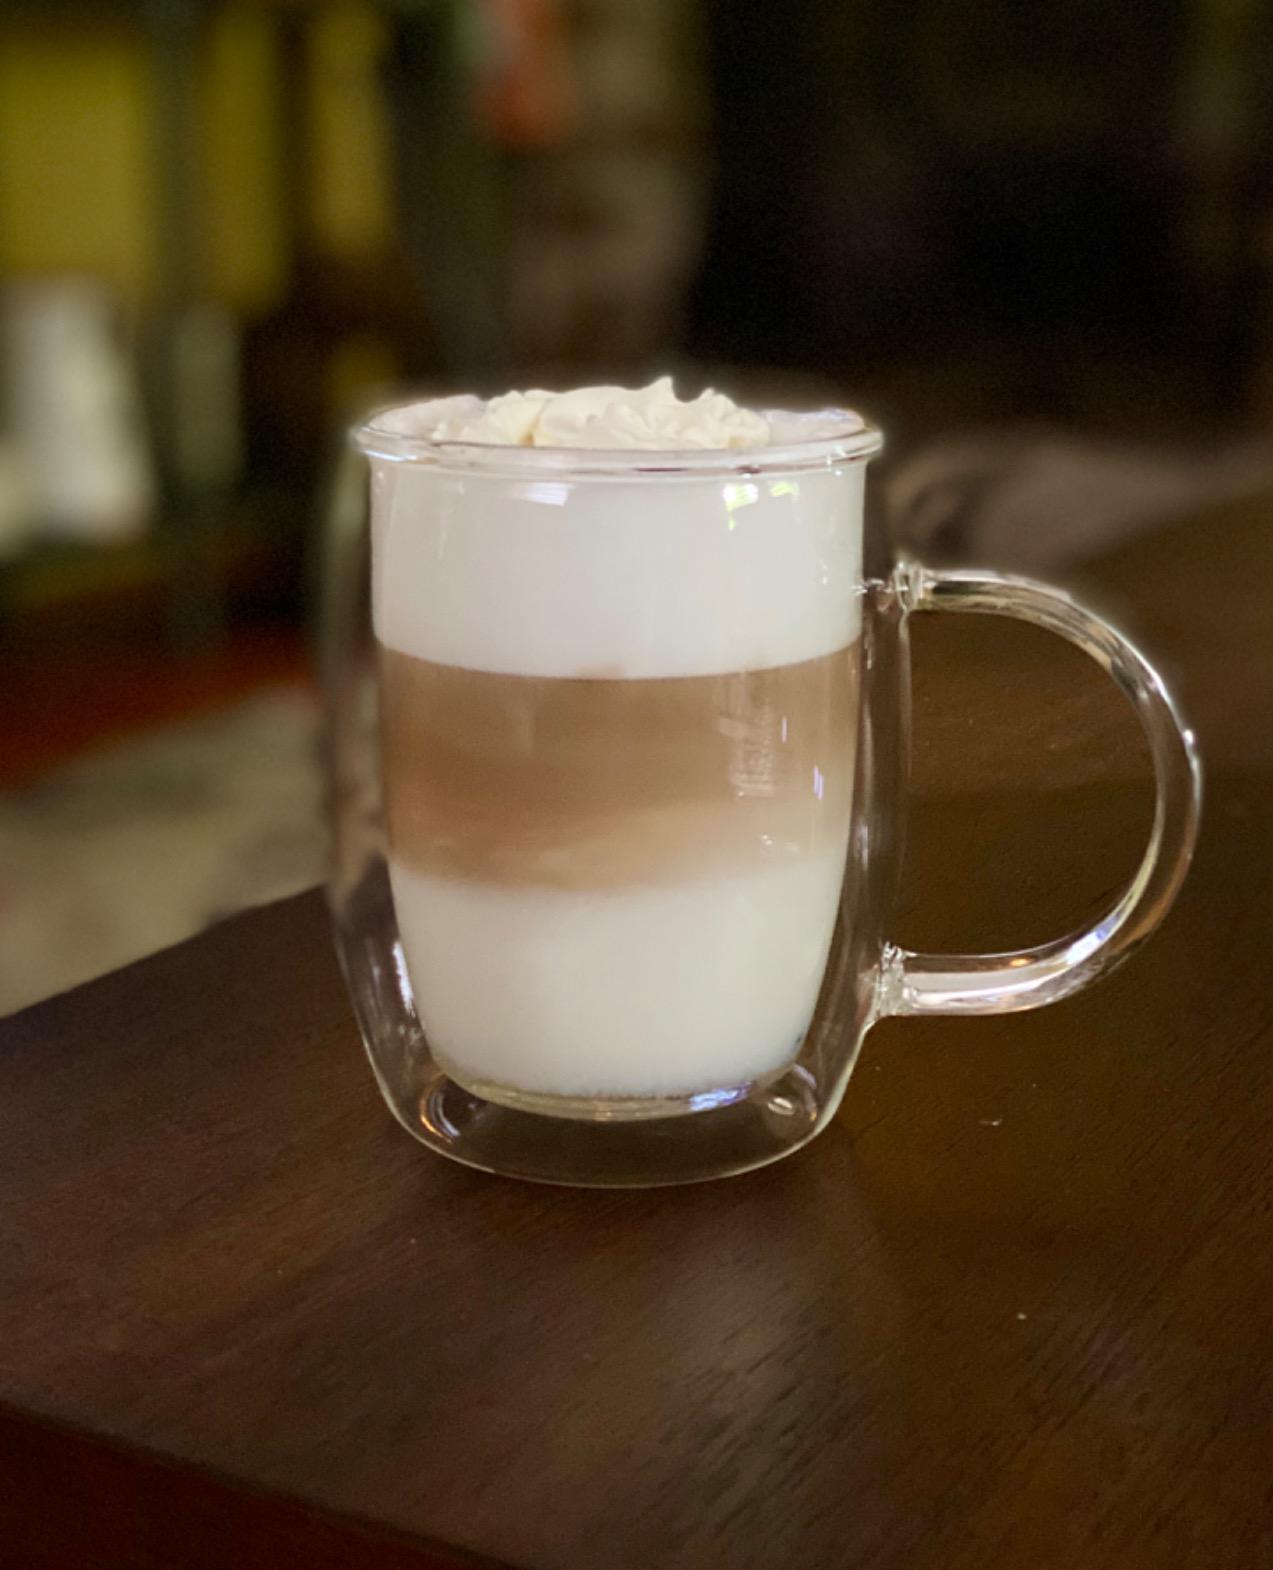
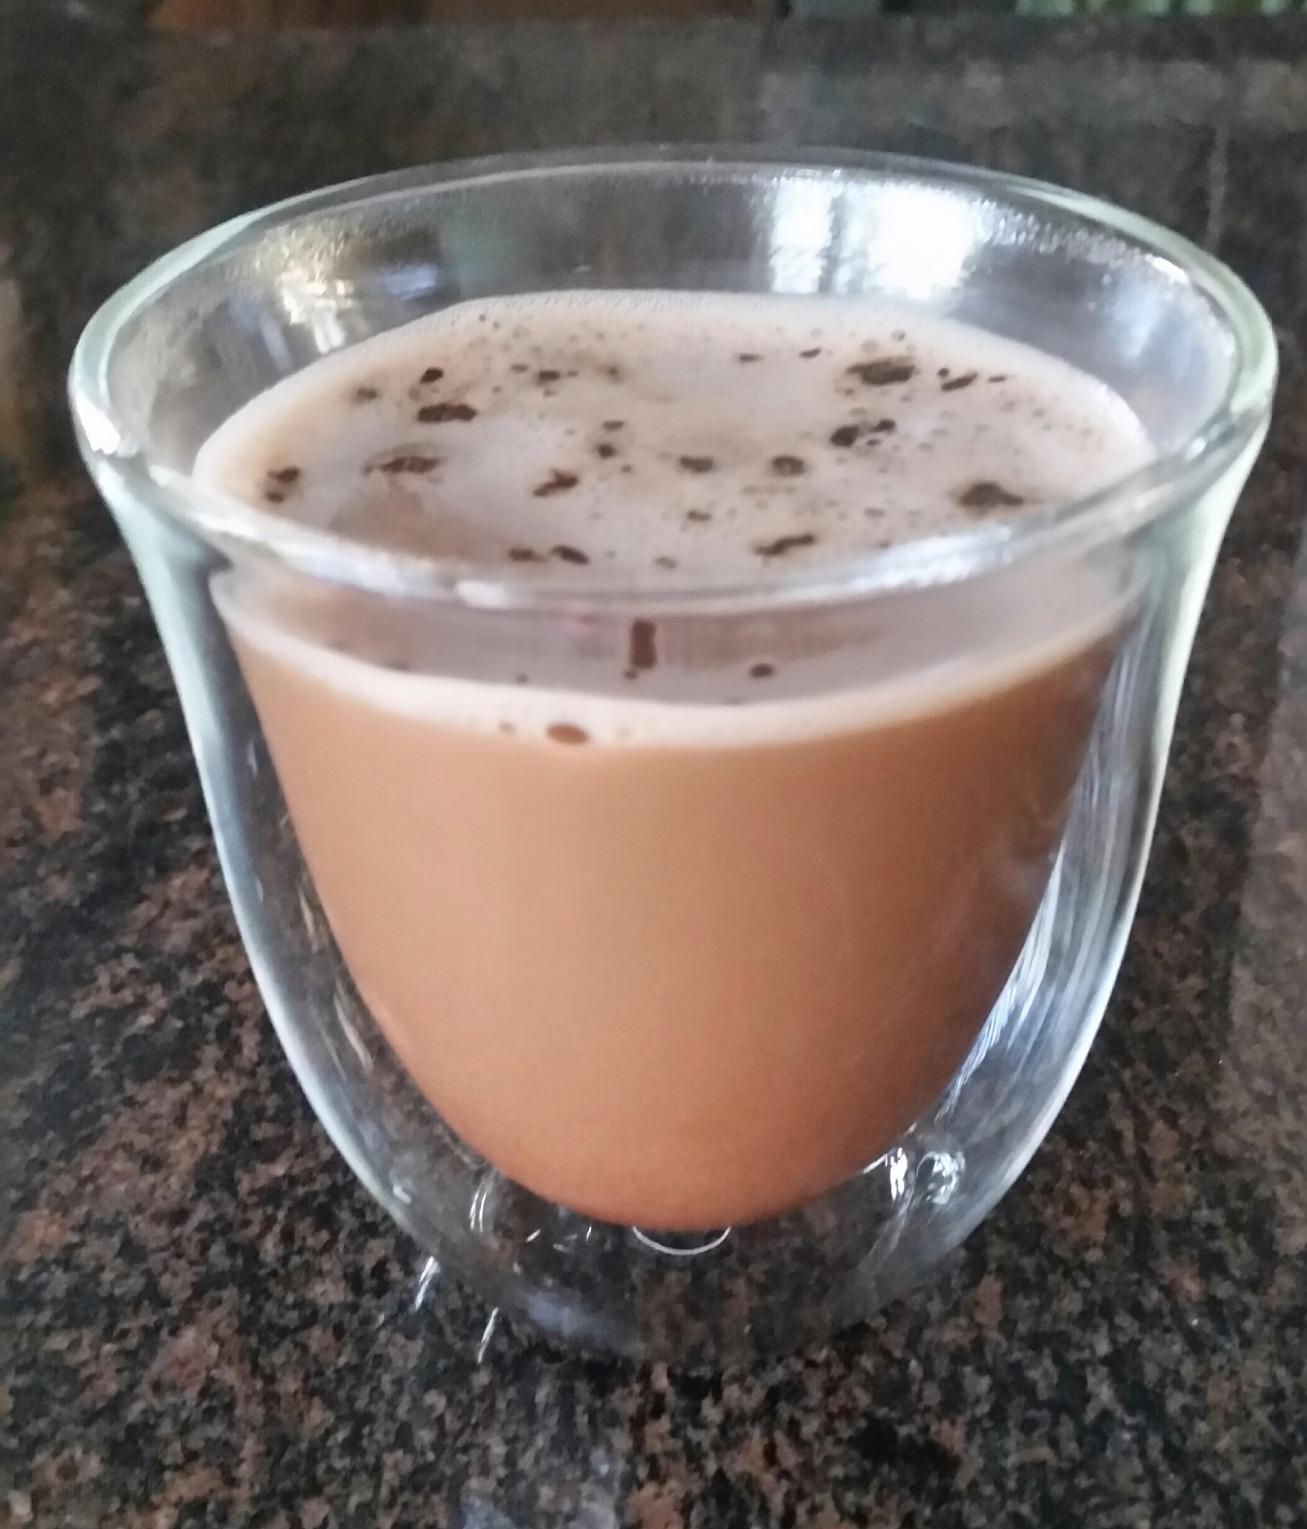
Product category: items_mug
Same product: no